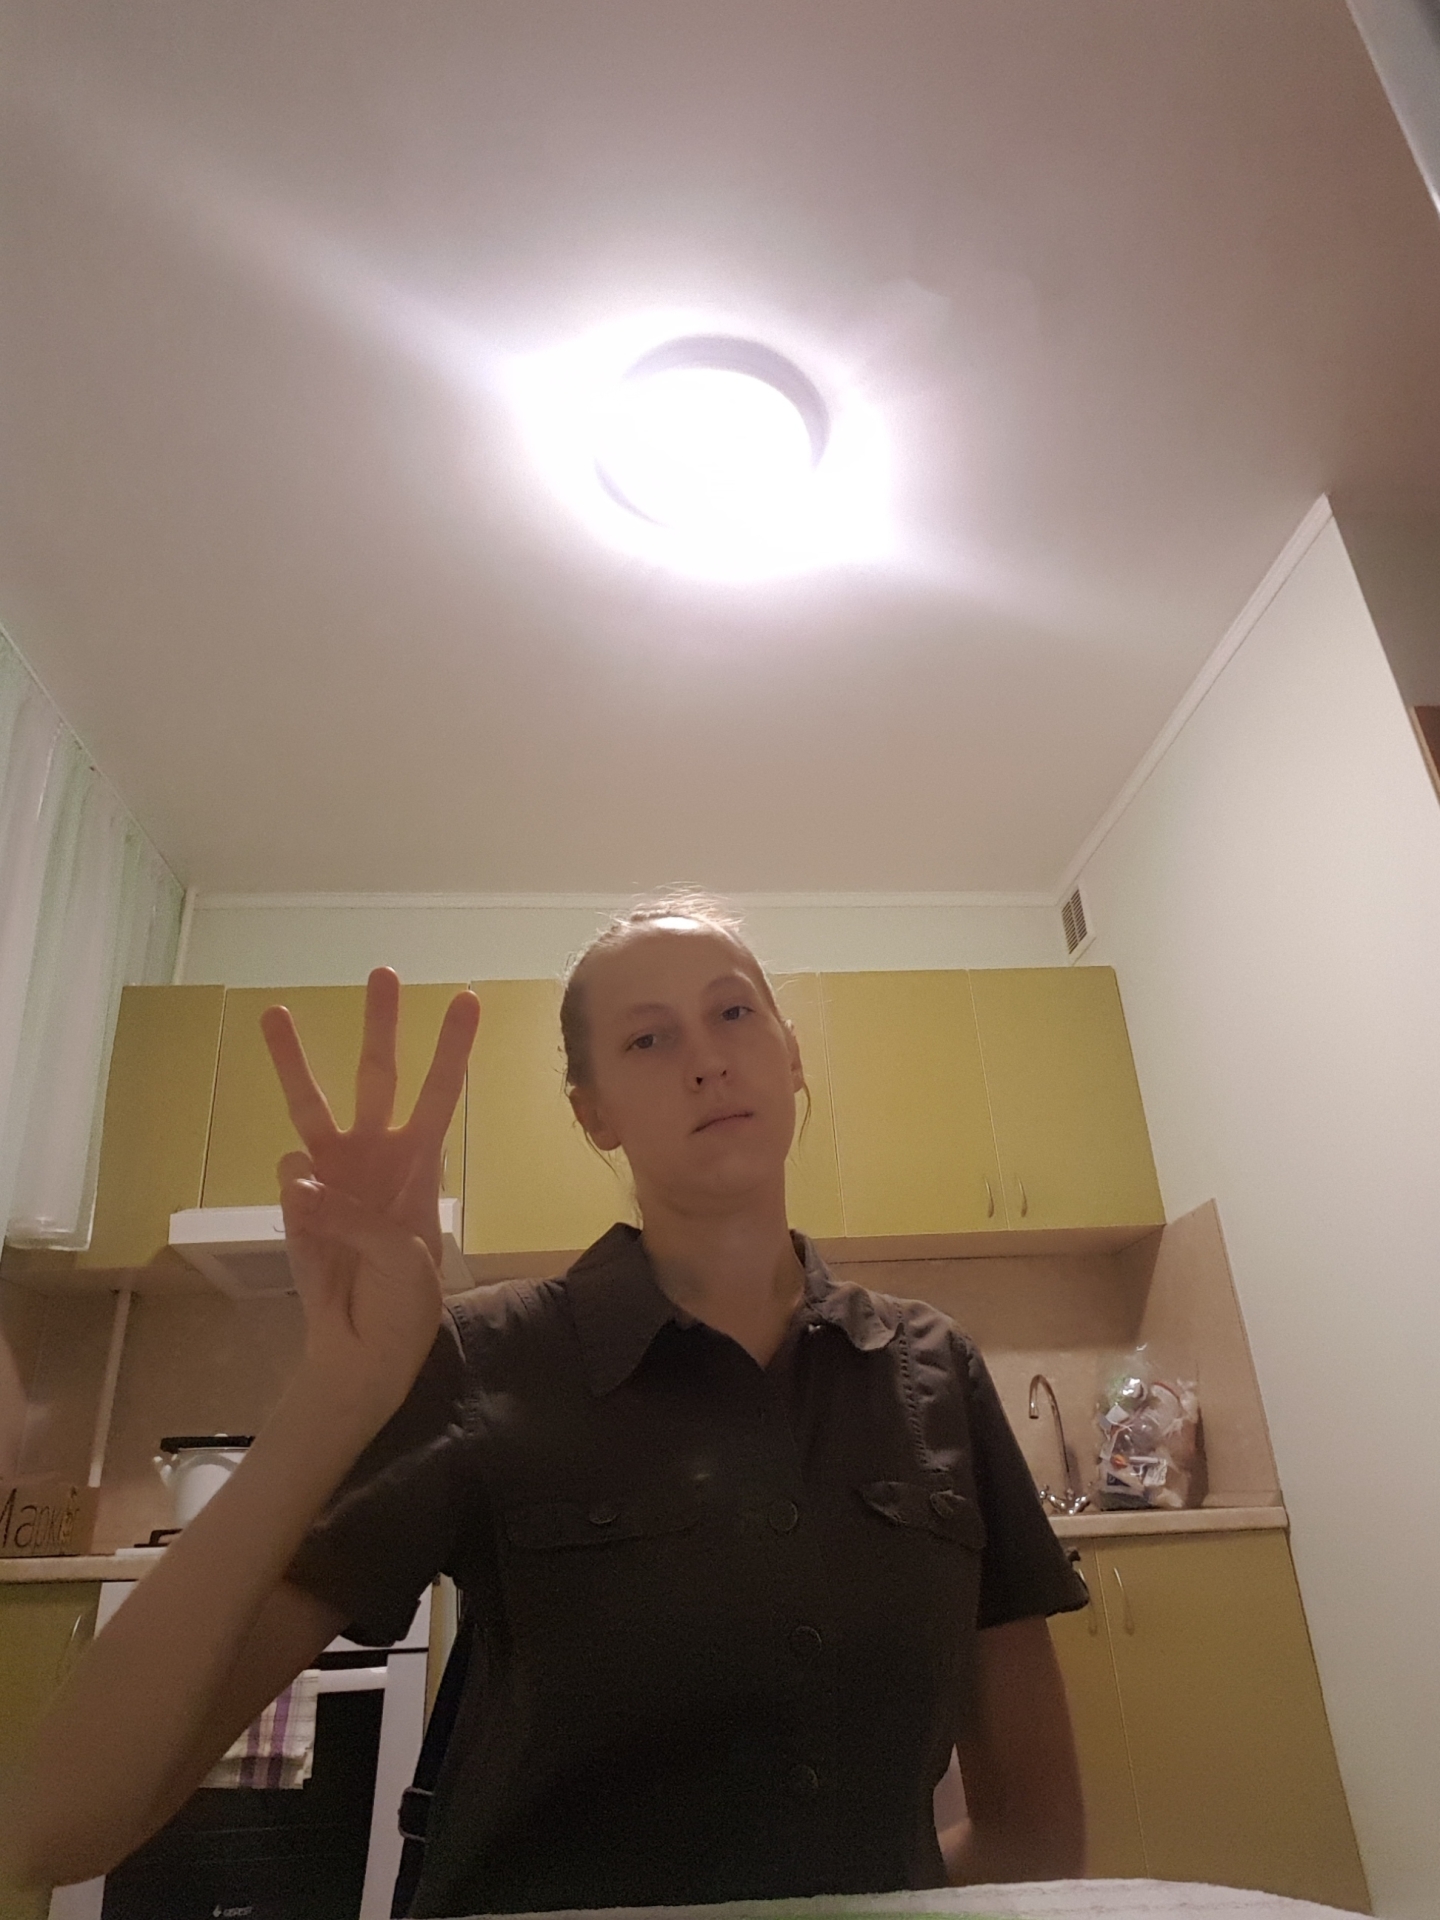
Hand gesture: three